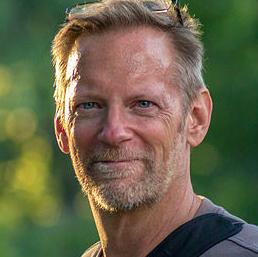
Age: 58